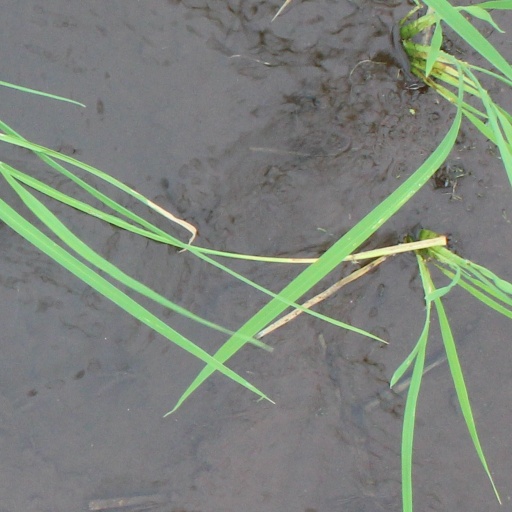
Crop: rice